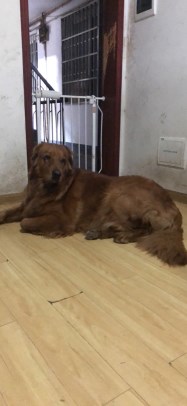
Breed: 5355-n000126-golden_retriever